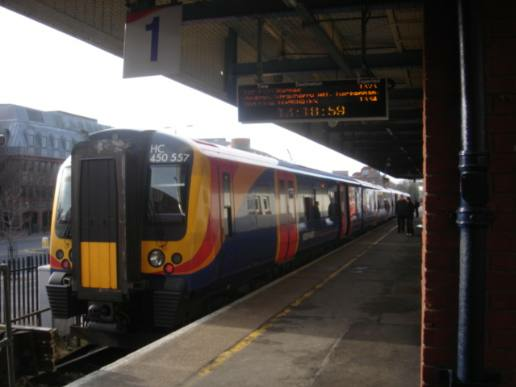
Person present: No